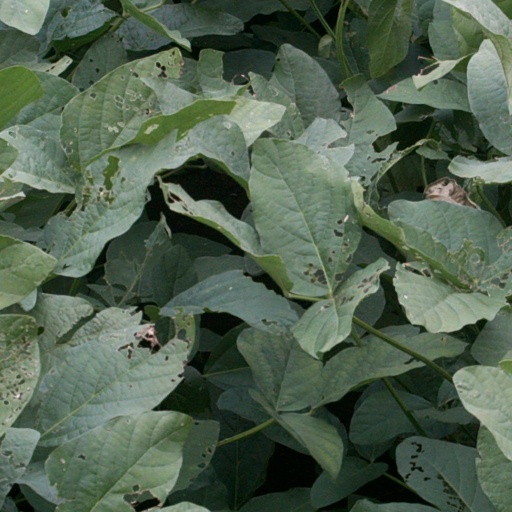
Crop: soybean